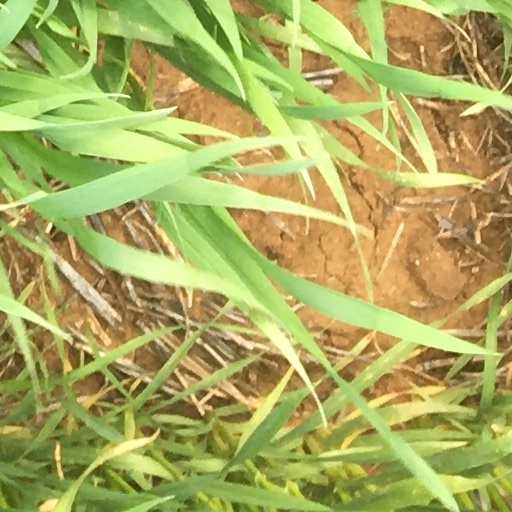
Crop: wheat